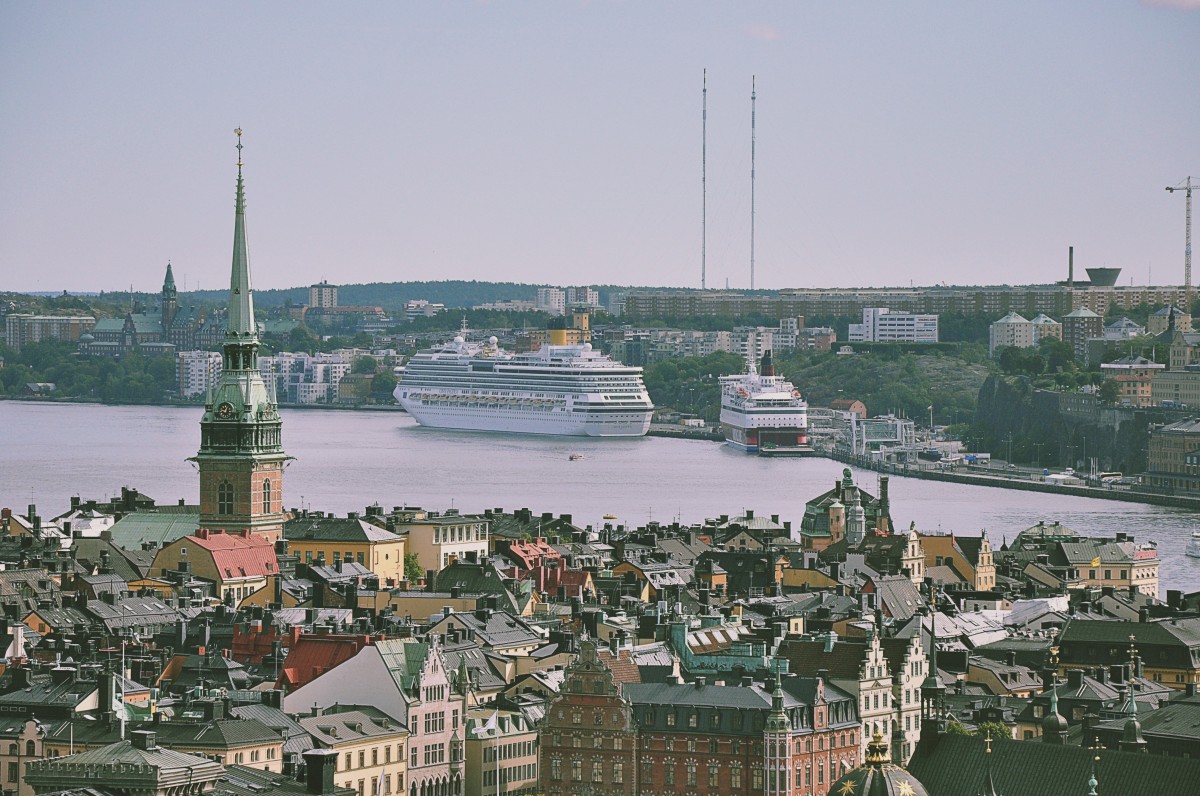
Tags: skyline, town, city, river, cityscape, downtown, vehicle, landmark, harbor, marina, port, stadium, waterway, tower block, aerial photography, urban area, human settlement